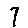
Label: 7